Giuseppe Mentessi

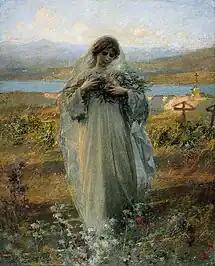
Peace

He was born to Michele Mentessi, a merchant, and his wife Teresa, née Bentini. His father died when he was only seven. Despite having to help support his family, he was able to take drawing lessons at the Civic Art School in Ferrara. He then attended the Academy of Fine Arts of Parma, with the help of a government subsidy, where his primary instructor was Giacomo Giacopelli.